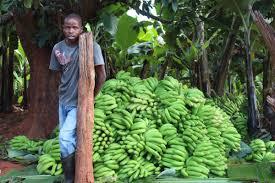
Huyu kijana anatunza matunda ya ndizi, amechuna ama amevuna matunda zake za ndizi, ili auze na apate pesa naye anasaidia wananchi wapate matunda nzuri ya ndizi.